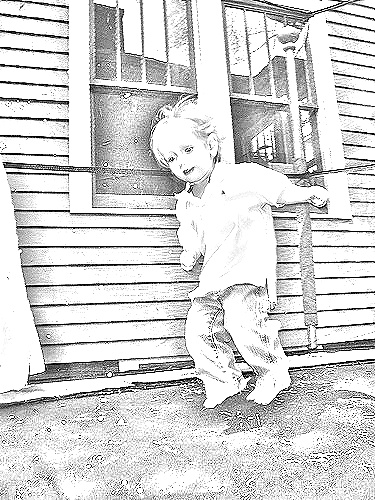
Portrait style: Sketch Portrait